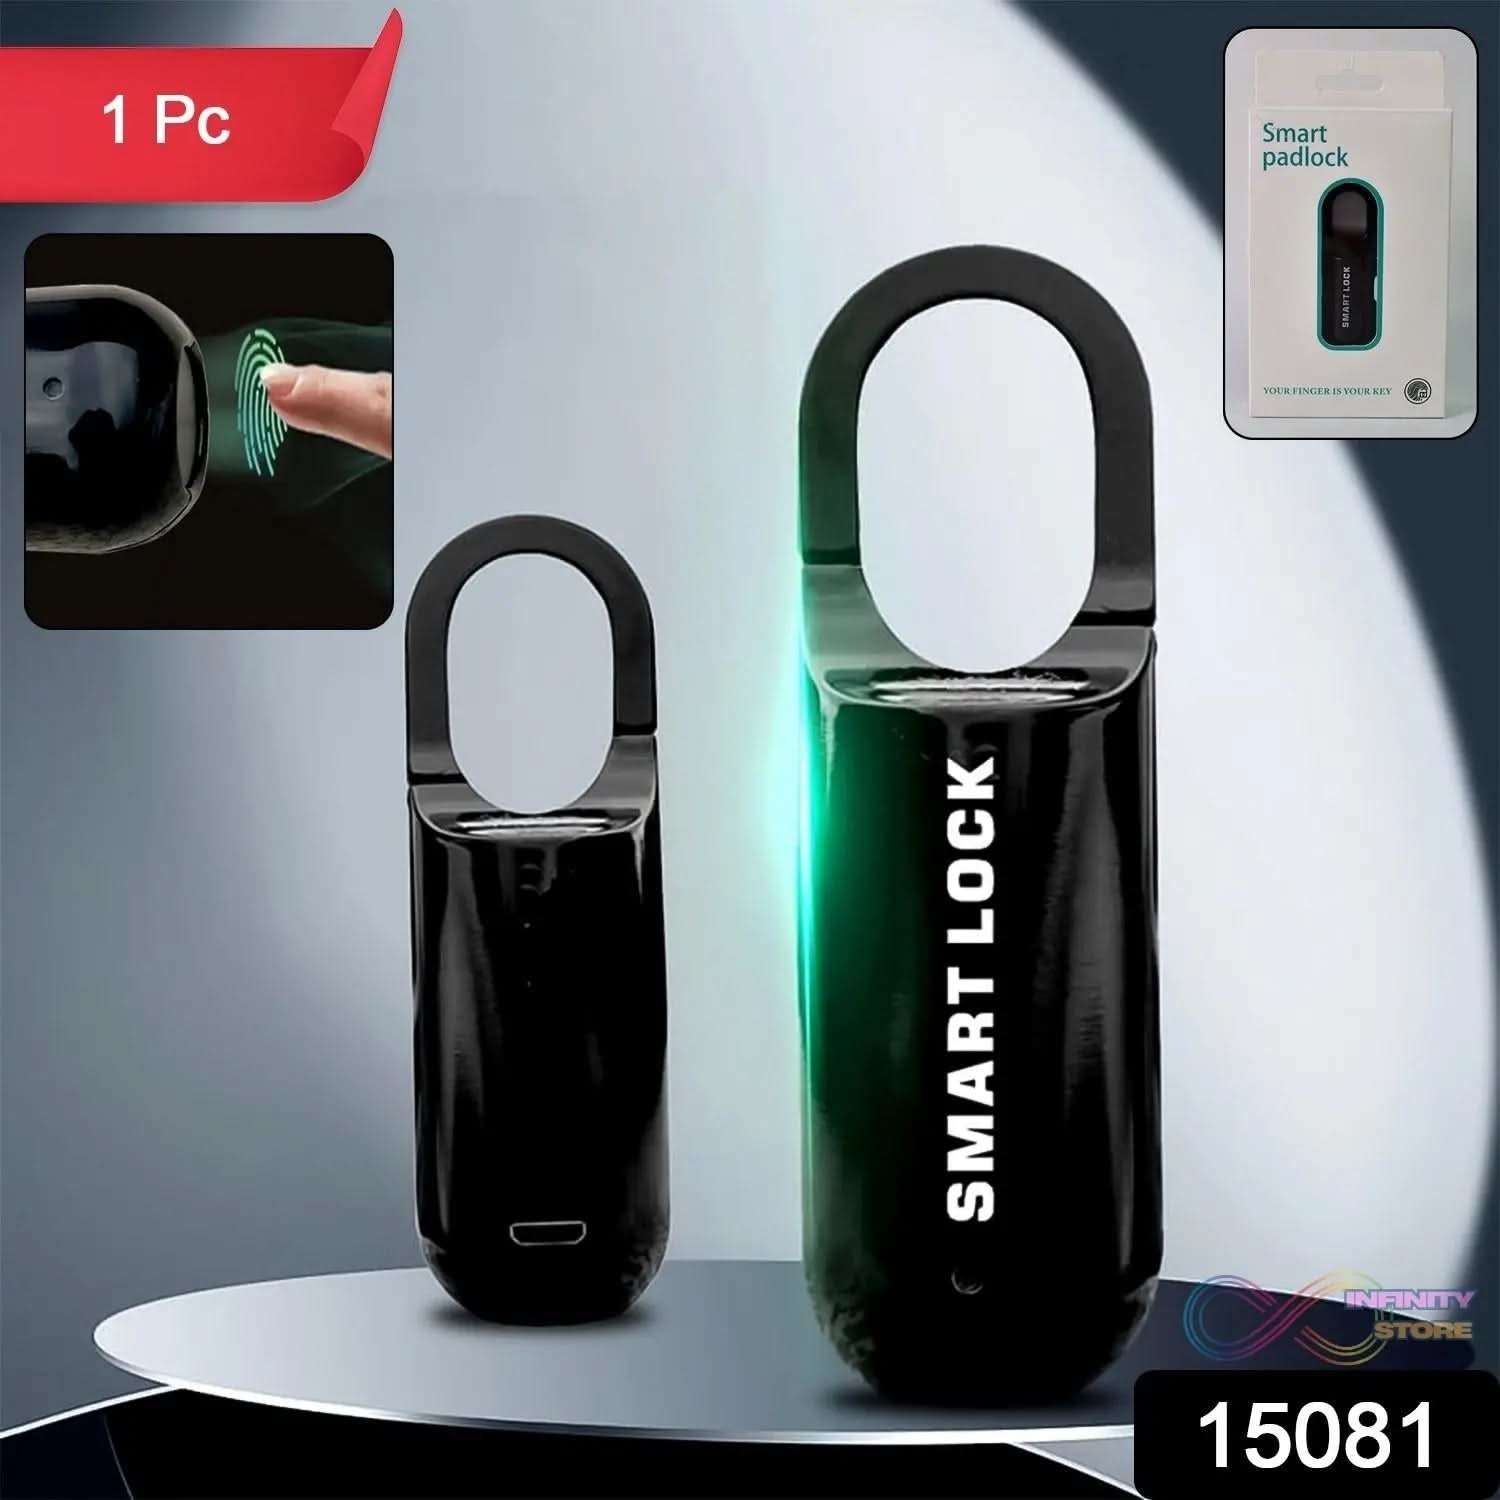
Small USB Rechargeable Smart Fingerprint Padlock for Locker
Smart Fingerprint Padlock for Locker, Small USB Rechargeable Fingerprint Lock, Keyless Biometric Thumbprint Padlock for Gym School Locker, Suitcase, Backpack (1 Pc) Description :- No more bulky keys, no more worrying about finding them. This finger print lock allows you to open it with your fingerprint in no time at all. Super easy to set up: Use any finger to press and hold the sensor area until the blue light is on, then release your finger, the green light will blink, then press and release the fingerprint you want to record 5 times, the green light will not blink, it proves that the registration is successful. Low Battery Alert: When you open the padlock, if the red light blinks, it proves that the power is very low, please charge the smart lock in time. Charging cable included. Good looking and lightweight design: Compared to traditional locks, this lock has a sleeker look and is suitable for everyday use. The small and lightweight body is also very easy to carry and does not add to the burden. Reminders for use: Any finger can open this locker lock until your own fingerprints are record. Kindly please help me restore the factory settings, if you want to return this product, otherwise the return may fail. Easy-to-Use Biometric Lock: Enjoy the convenience of our finger lock, which is simple to install and use. This smart lock is a biometric lock that provides quick access through fingerprint recognition Dimension :- Volu. Weight (Gm) :- 72 Product Weight (Gm) :- 93 Ship Weight (Gm) :- 93 Length (Cm) :- 13 Breadth (Cm) :- 8 Height (Cm) :- 3
Brand: Infinity Store
Category: Home & Garden > Business & Home Security > Security Safe Accessories > Keys